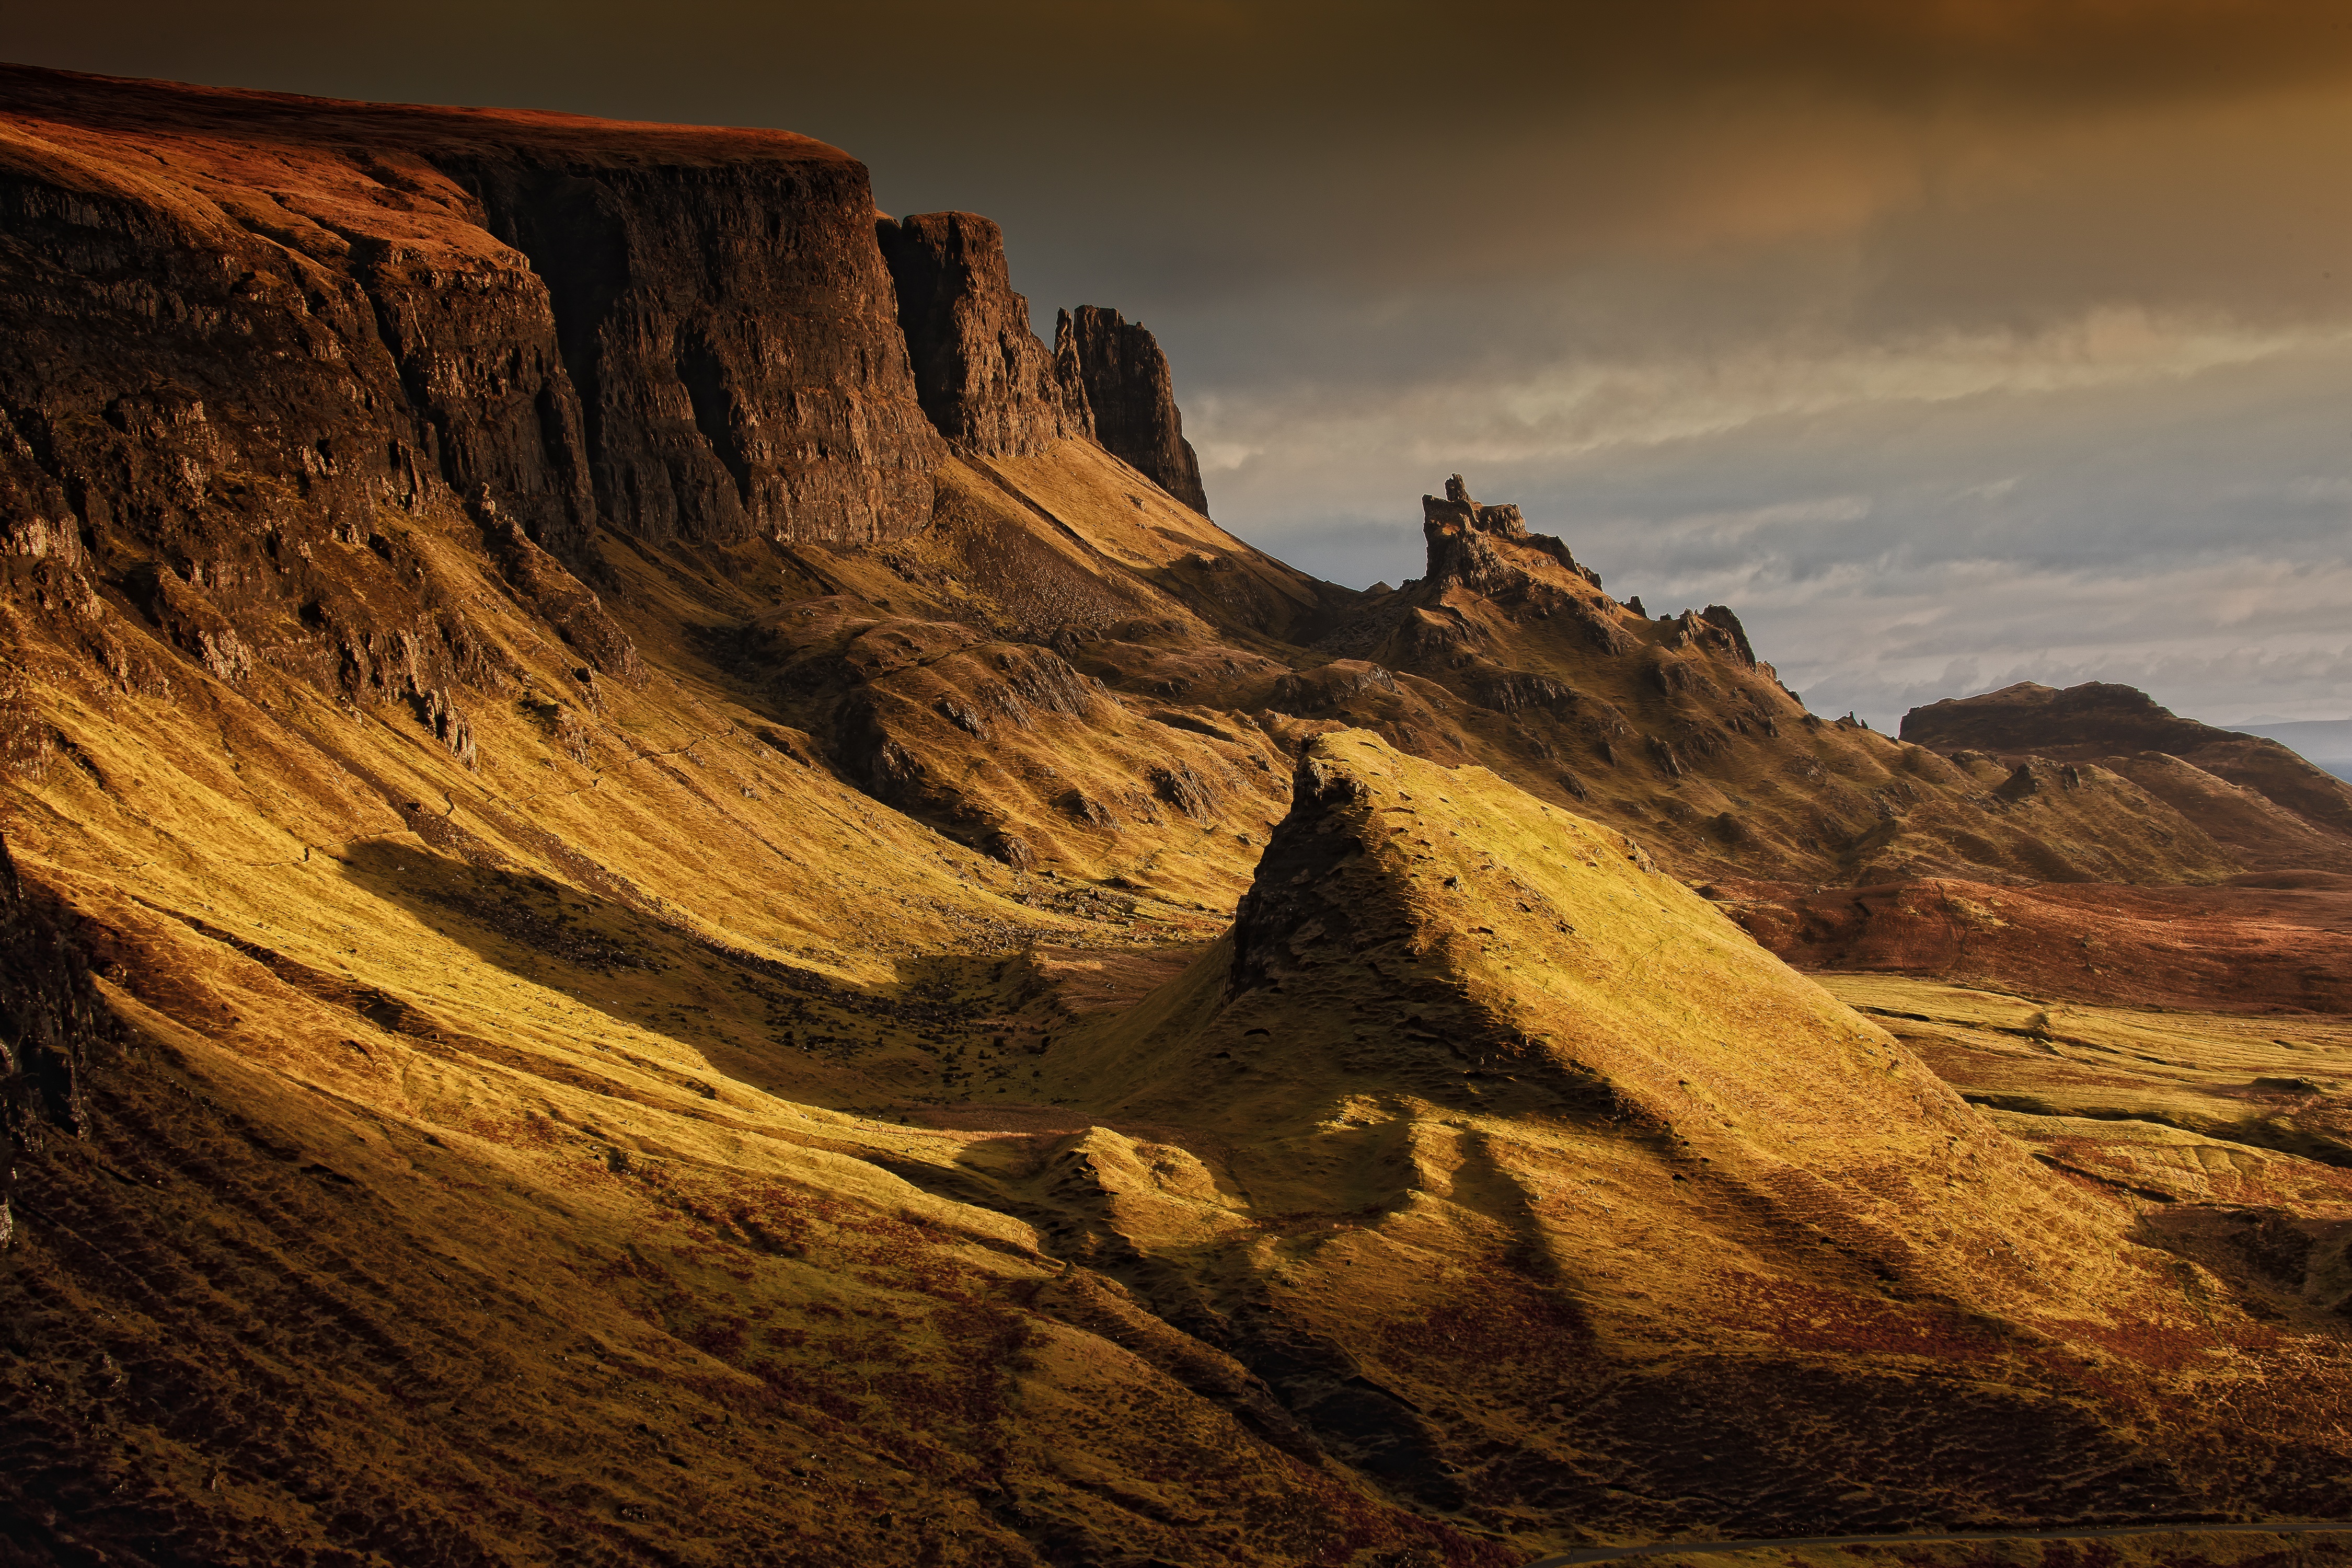
landscape, nature, rock, wilderness, mountain, sky, sunset, hill, mountain range, formation, cliff, rocky, terrain, ridge, geology, mountains, badlands, plateau, scotland, highlands, landform, highlands and islands, isle of skye, geographical feature, mountainous landforms